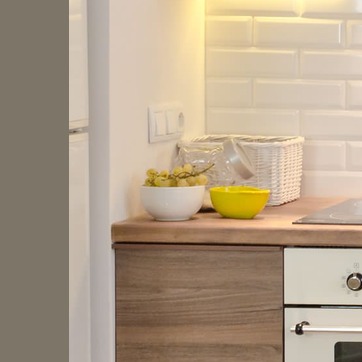
Material: food